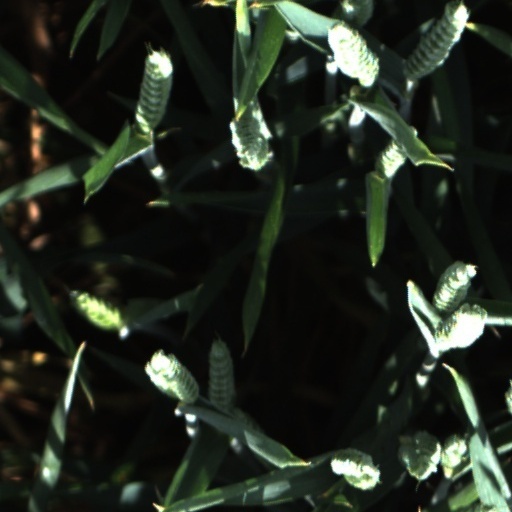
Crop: wheat